Compagnie des bauxites de Kindia

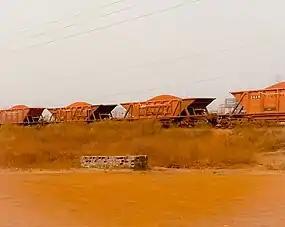
Train Cars of CBK.

The company has an annual production capacity of 3.5 million tons. They operate open-air mining pits and use two primary extraction methods: drilling and blasting technology, and thin-layer production using Wirtgen 2200SM mining machines